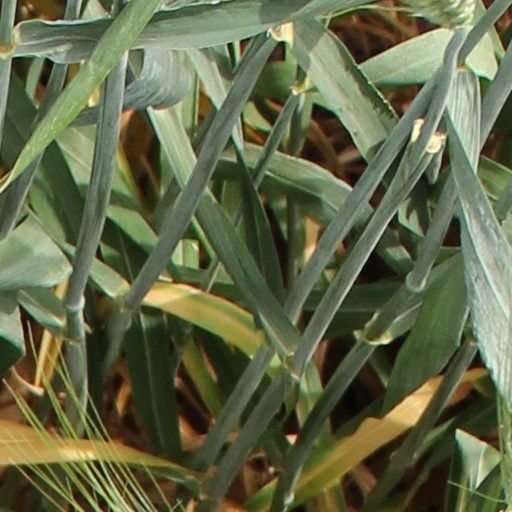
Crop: wheat